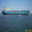
Label: ship